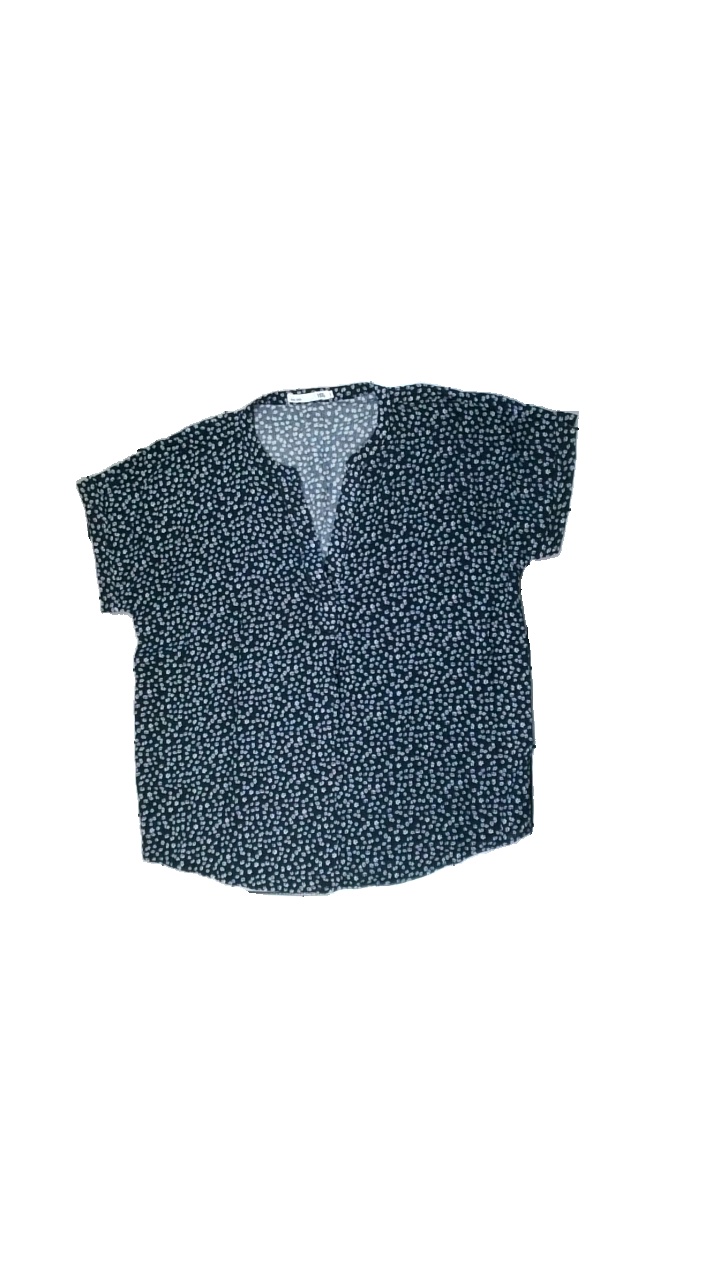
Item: Blouse (Ladies)
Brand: Lager 157
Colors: Blue, White, Red
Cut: Regular
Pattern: Floral print
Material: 80% Viscose 20% Cotton
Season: Spring
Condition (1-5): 5
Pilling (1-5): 5
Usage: Reuse
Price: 50-100